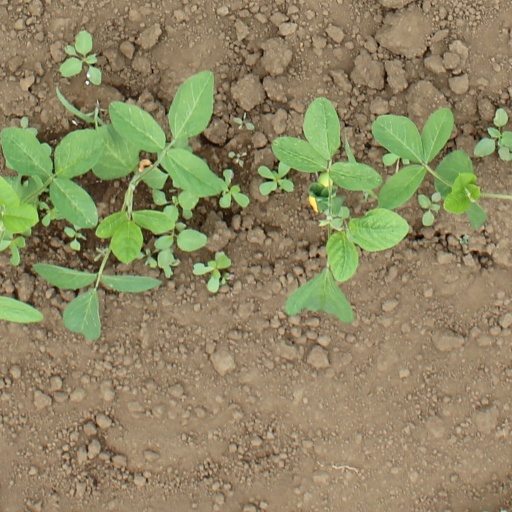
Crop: soybean